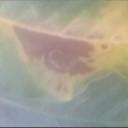
Label: Leaf_rust